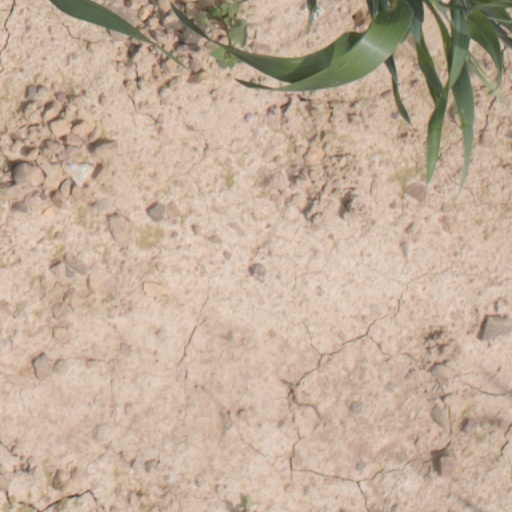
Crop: wheat